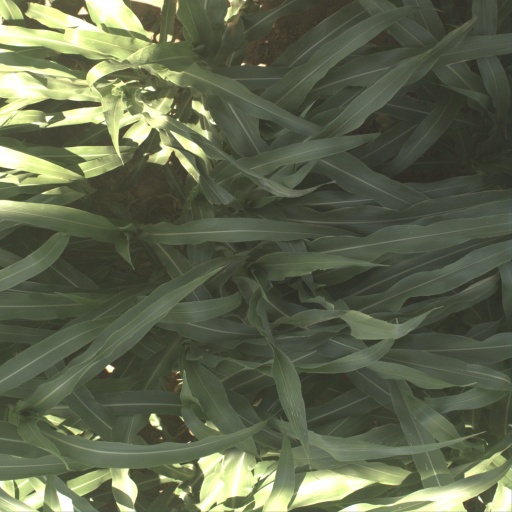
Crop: sorghum